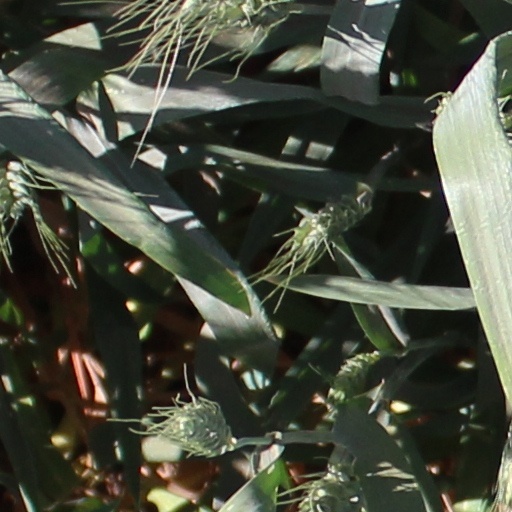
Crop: wheat